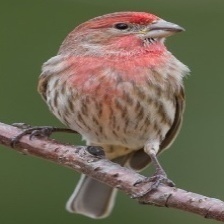
Species: PURPLE FINCH
Scientific name: HAEMORHOUS PURPUREUS
ImageNet parent category: house_finch